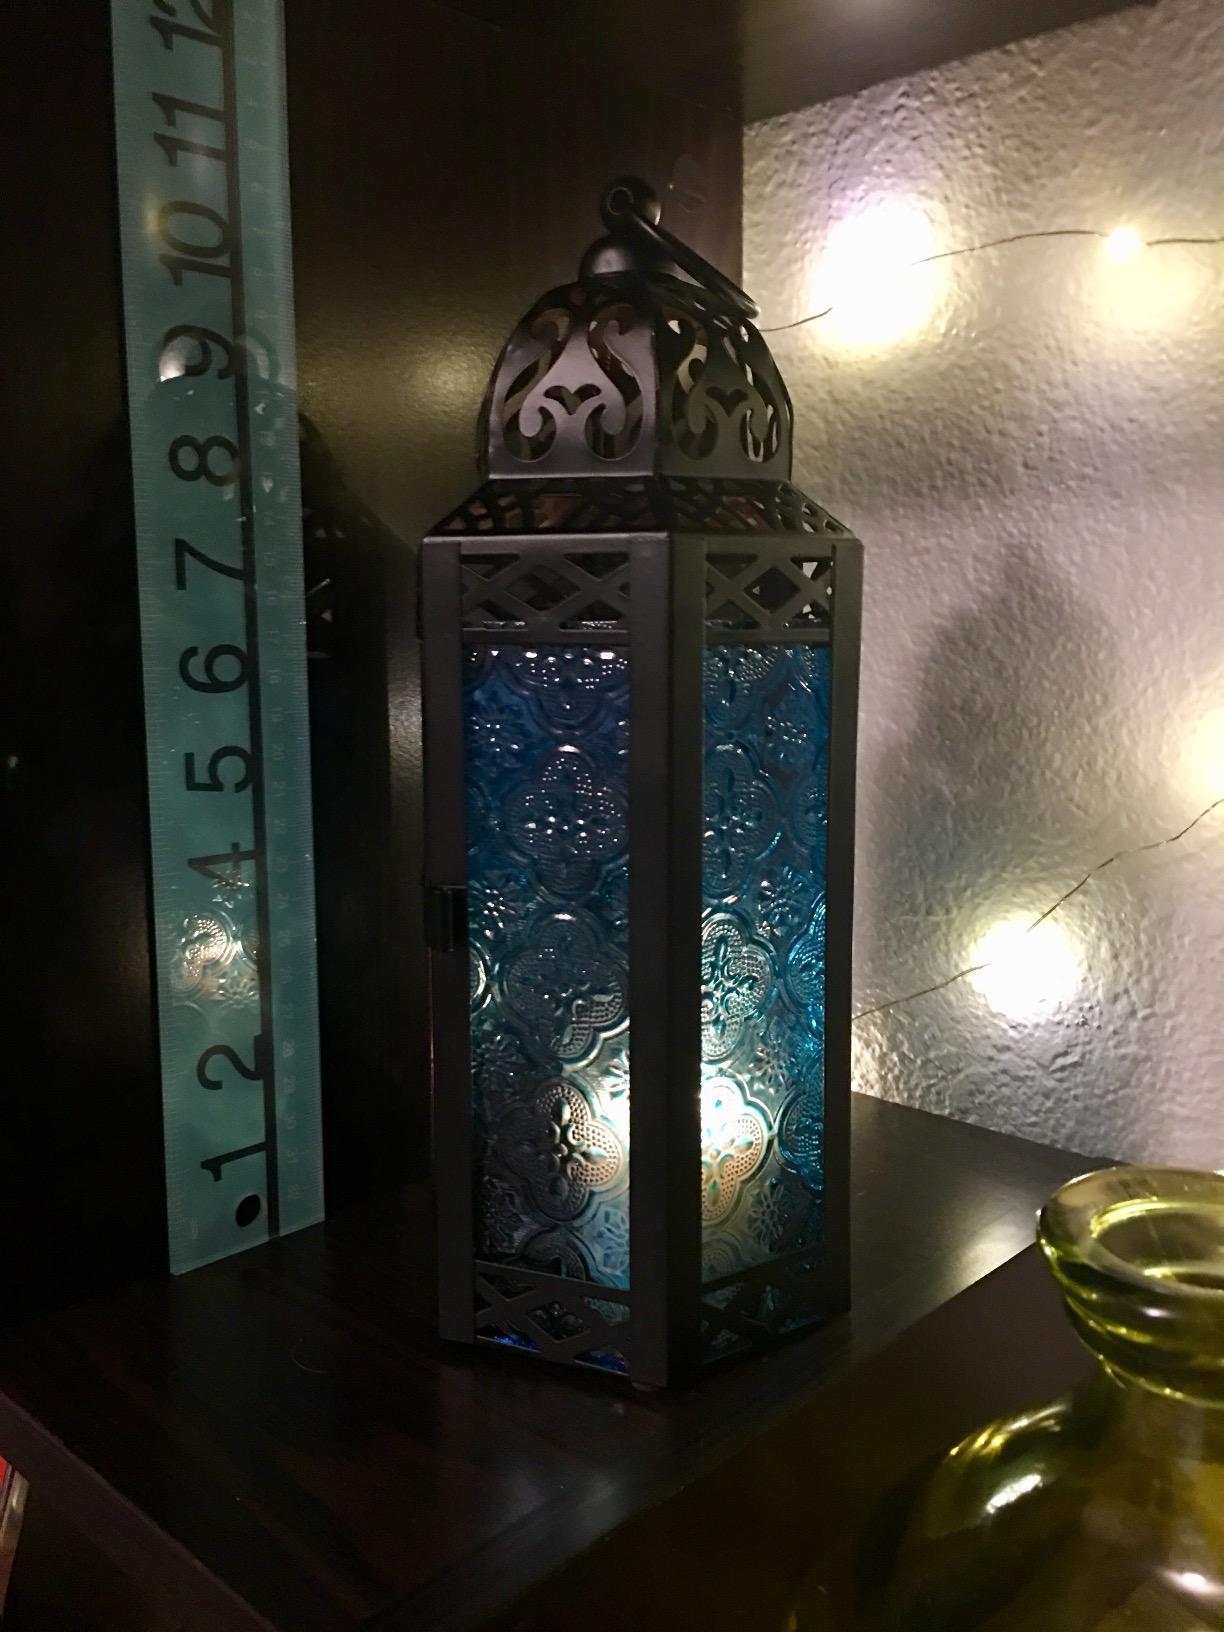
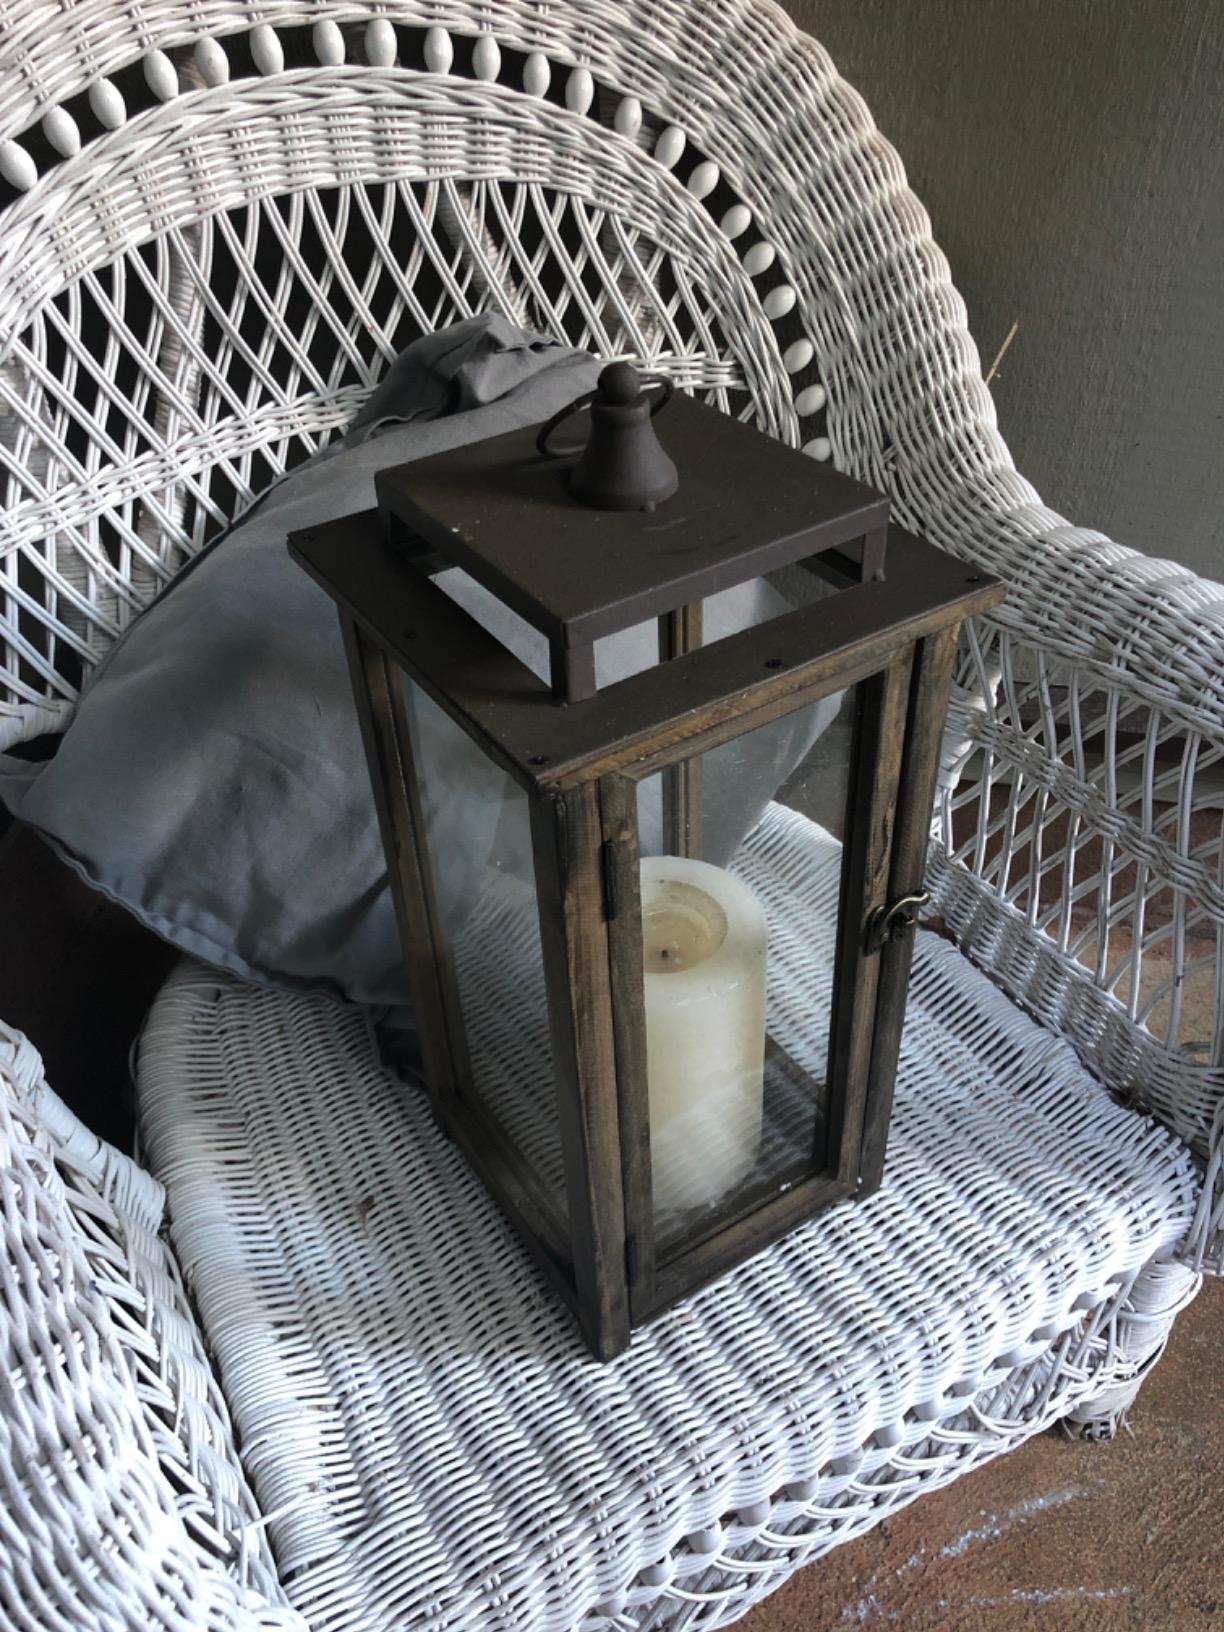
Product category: lantern
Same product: no